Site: brandenburg
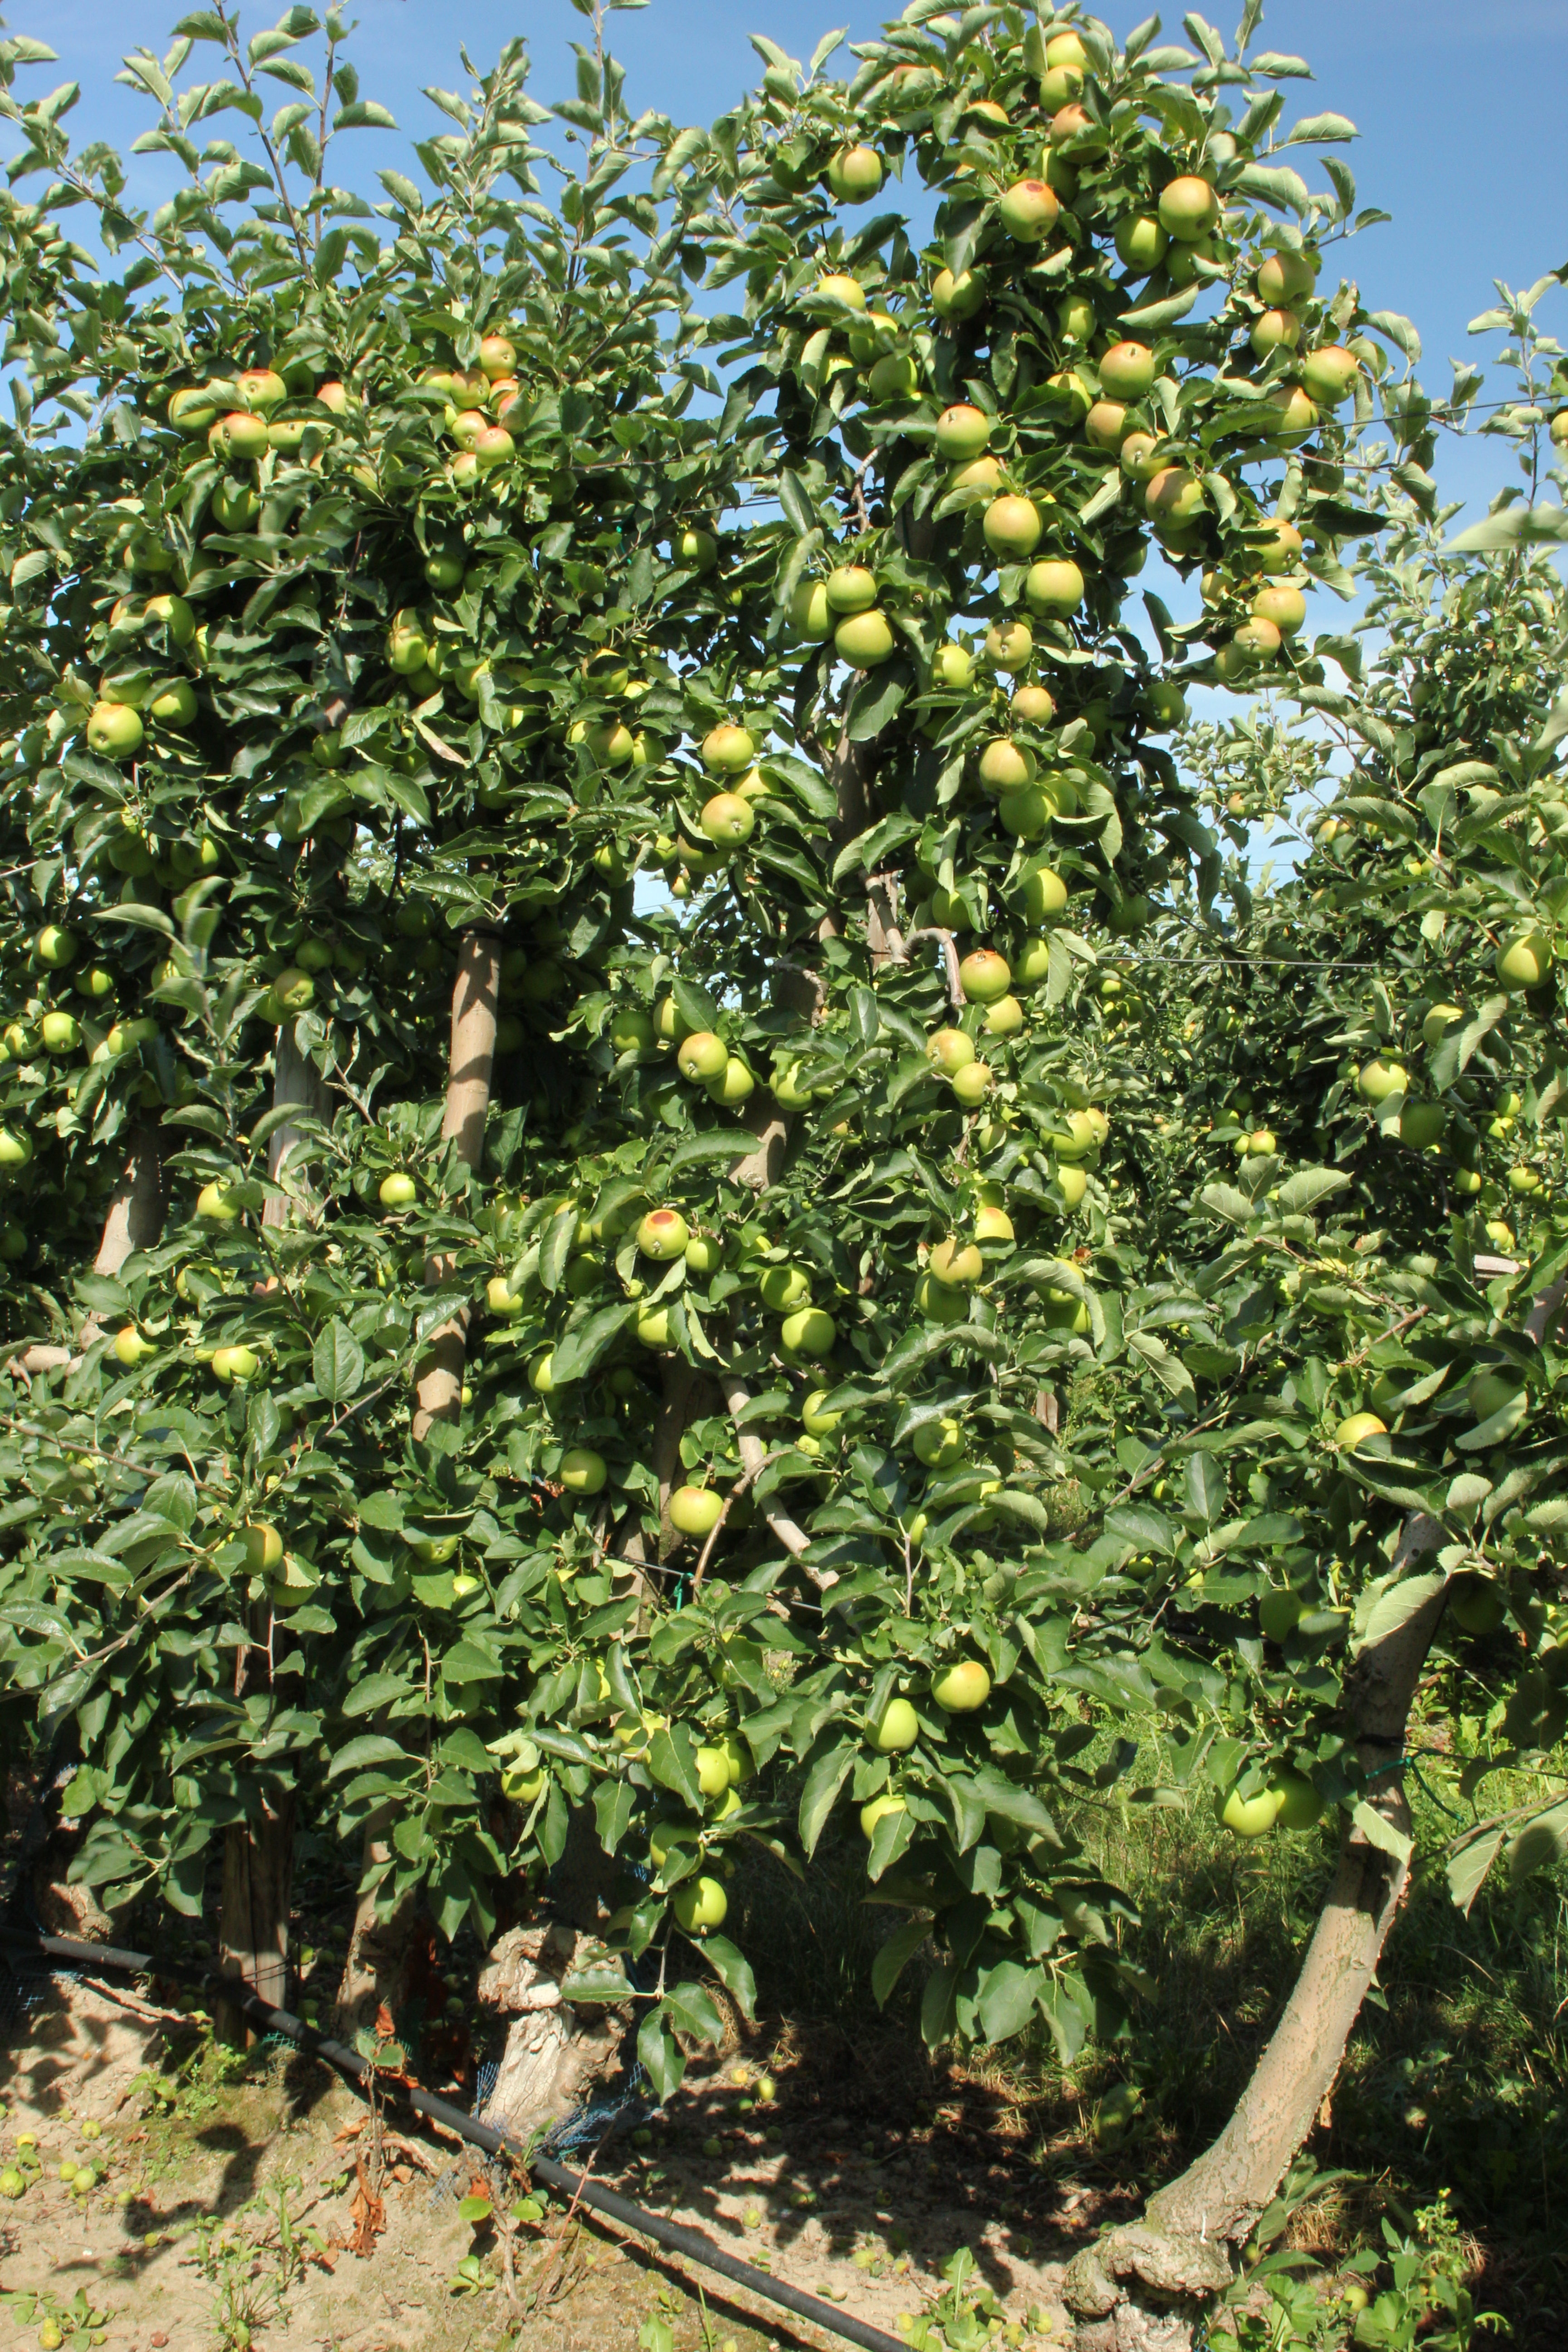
Growth stage (BBCH 77): Development of fruit